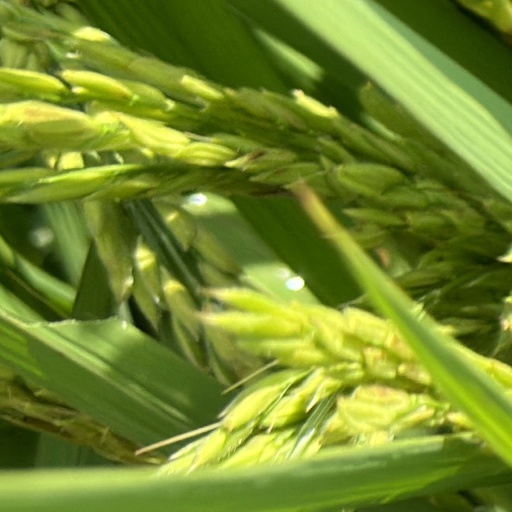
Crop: rice